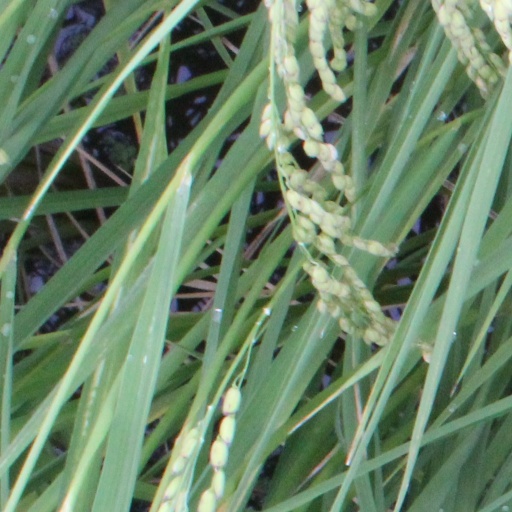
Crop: rice